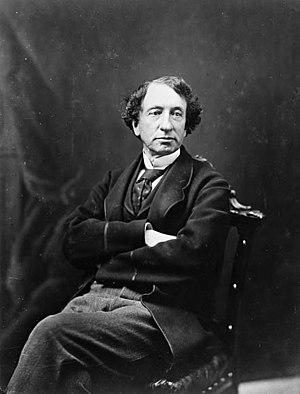
Le premier ministre du Canada est le chef du gouvernement du Canada, nommé par le gouverneur général. La tradition constitutionnelle veut que soit nommé le chef du parti politique détenant le plus de sièges à la Chambre des communes. Le premier ministre porte le prédicat « le très honorable » à vie. Il est chargé par le gouverneur général de former son cabinet et le gouvernement fédéral — organe exécutif — dont il a la responsabilité.
L’Île-du-Prince-Édouard ou l’Î.-P.-É., anciennement Isle Saint-Jean du temps de la Nouvelle-France, est la plus petite des provinces du Canada en superficie et en population. En 1864, l'Île-du-Prince-Édouard a accueilli la Conférence de Charlottetown qui a mené à la Confédération du Canada en 1867. Néanmoins, elle n'est devenue une province canadienne qu'en 1873. Au recensement de 2016, on y a dénombré une population de 142 907 habitants. Avec 24,7 habitants par kilomètre carré, c'est la province canadienne la plus densément peuplée.
L'actualité et les événements sur l'Île-du-Prince-Édouard, par année.
John Alexander Macdonald est un juriste et homme d'État canadien. Il est le 1ᵉʳ Premier ministre du Canada, de 1867 à 1873 puis de 1878 à 1891. Il est considéré comme l'un des principaux Pères de la Confédération. Figure dominante de la politique canadienne, sa carrière s'est étendue sur près d'un demi-siècle. Il est resté Premier ministre pendant 19 ans, une durée dépassée seulement par William Lyon Mackenzie King.